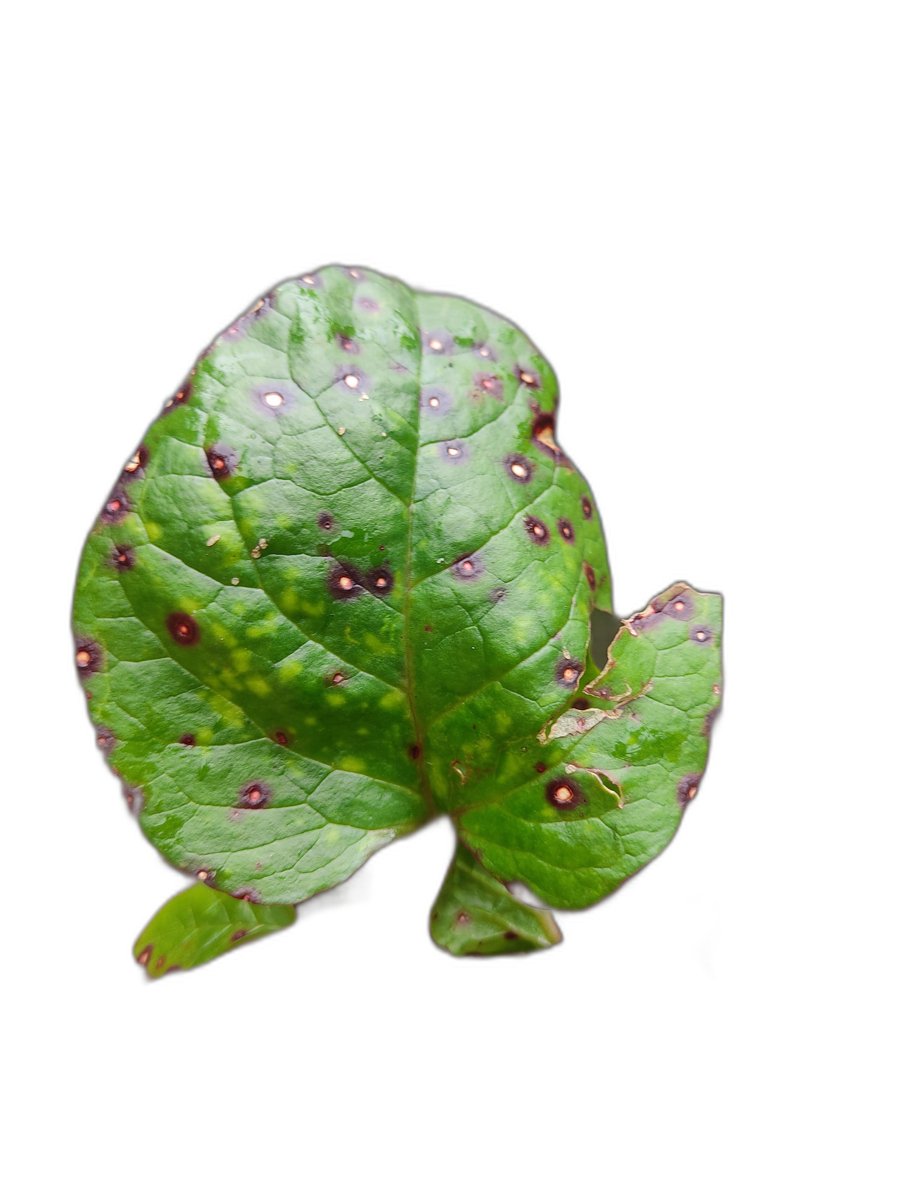
Label: Bacterial-Spot